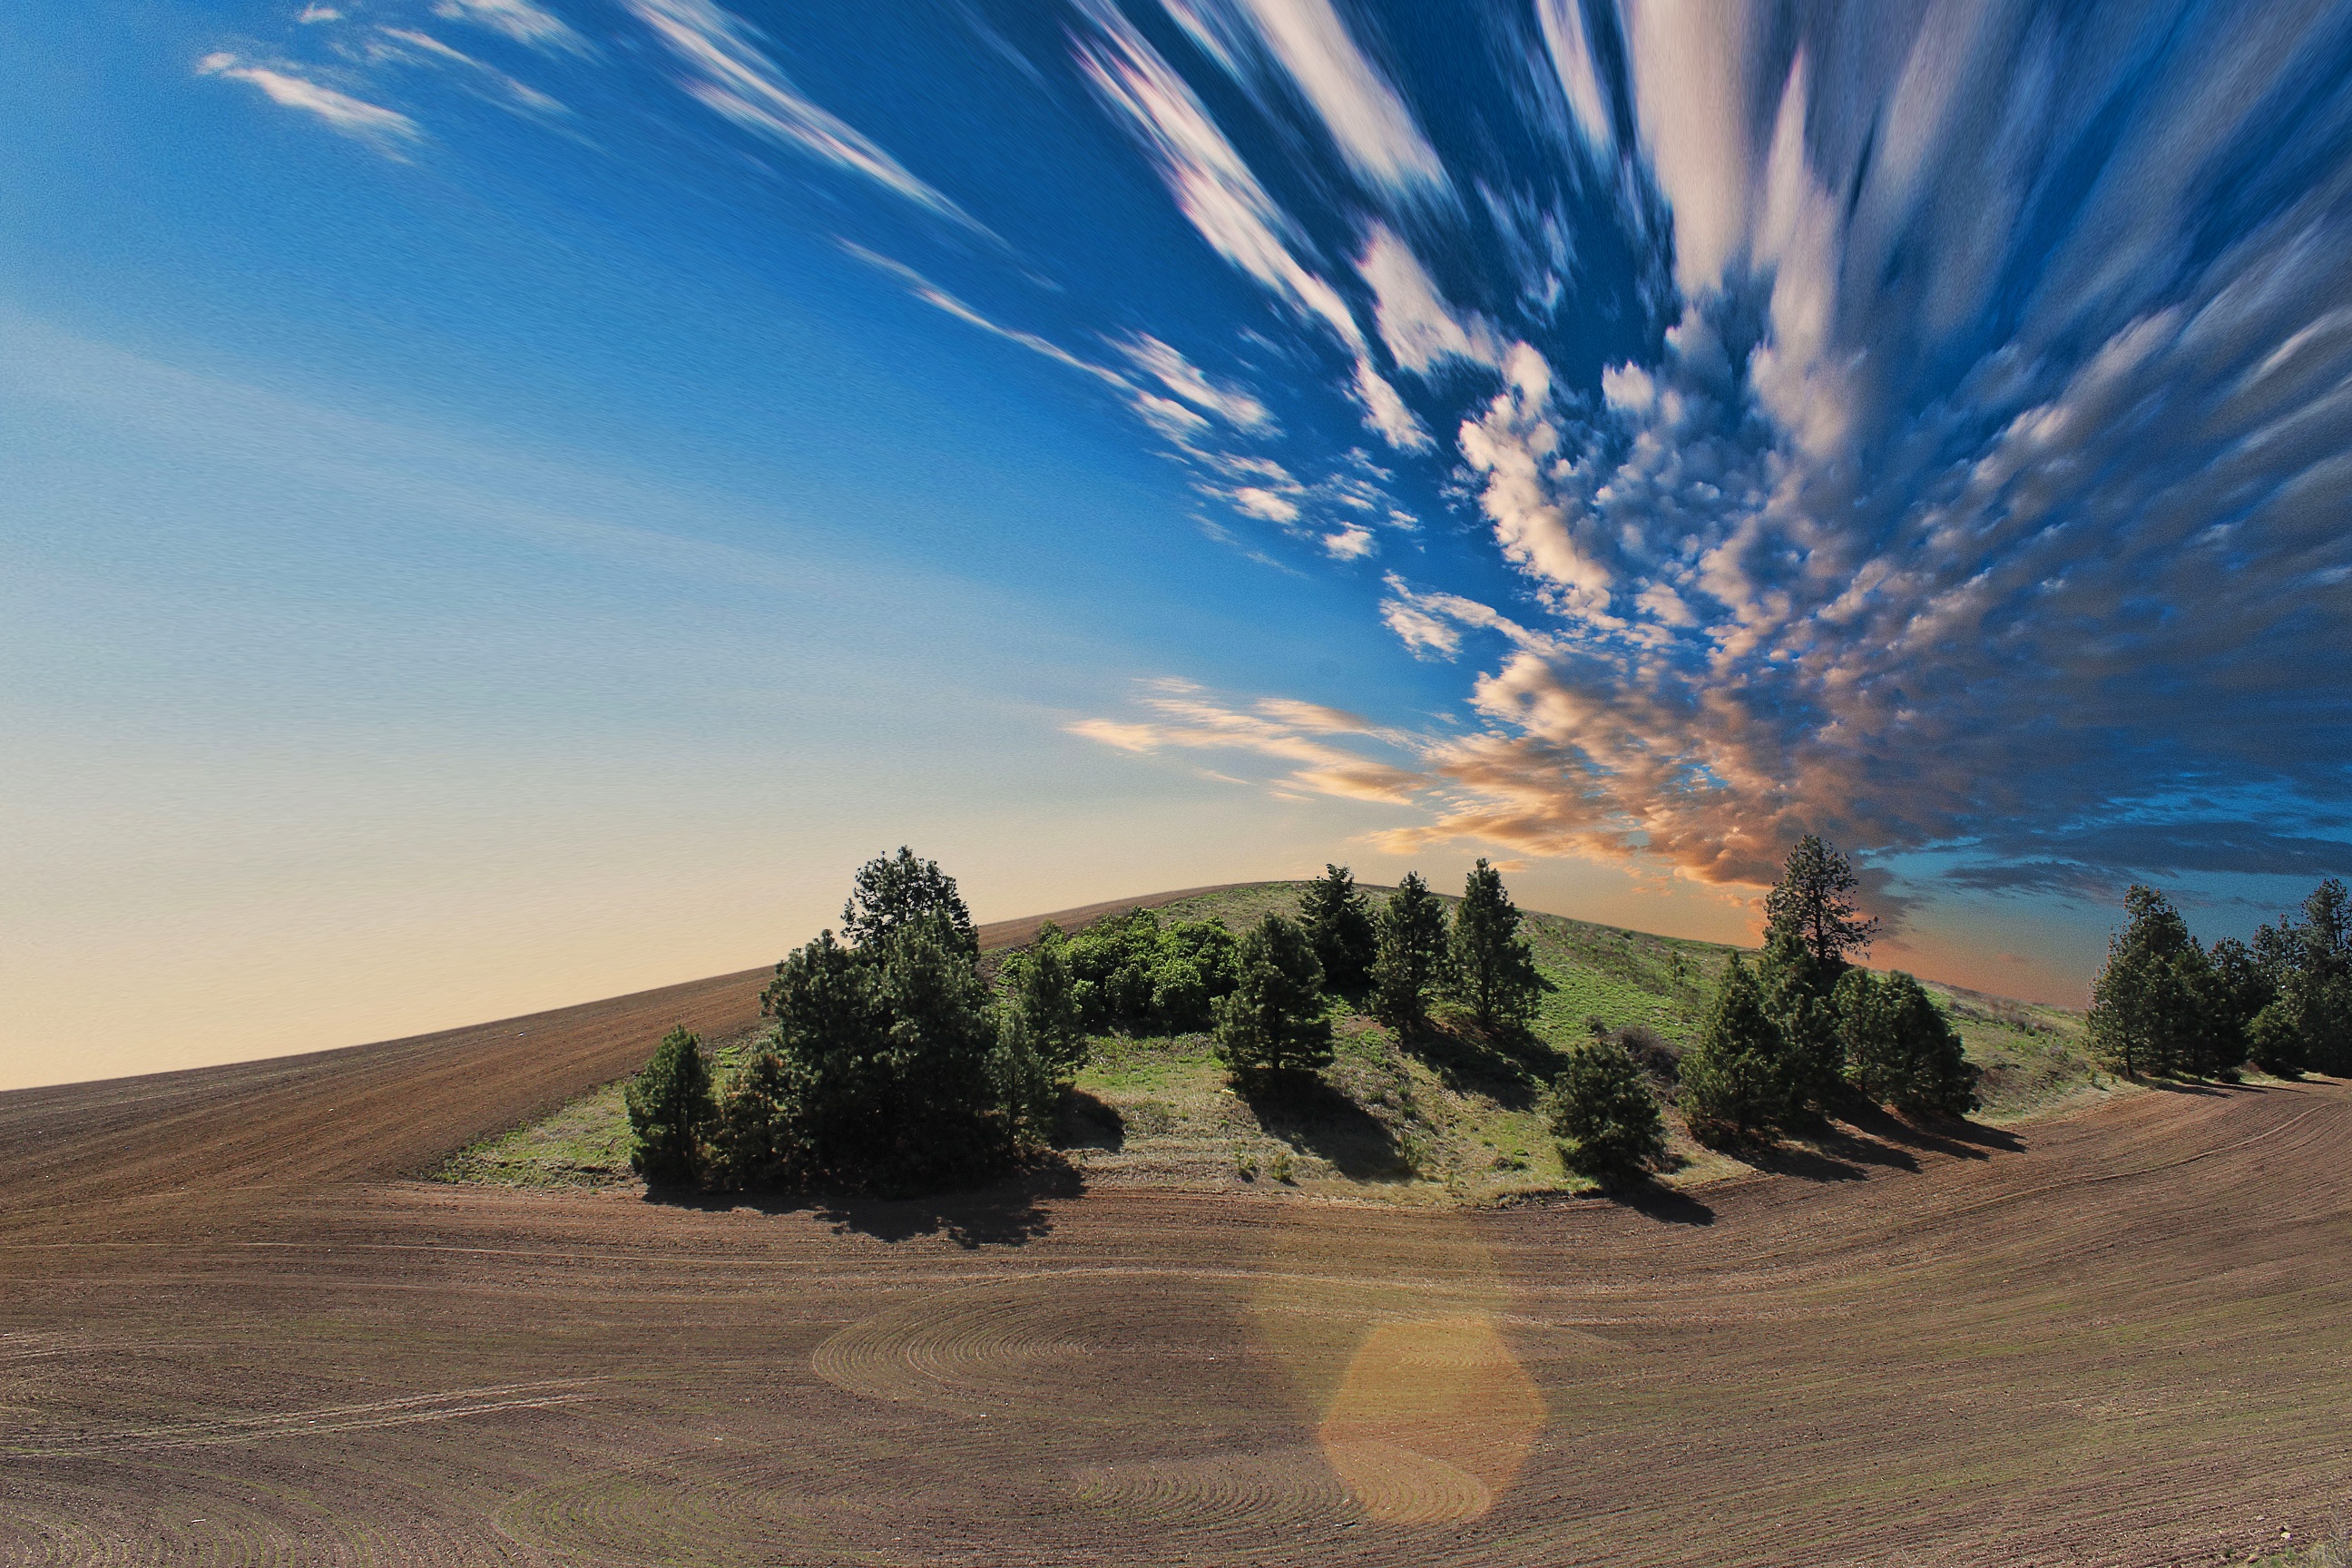
landscape, tree, nature, grass, horizon, mountain, cloud, sky, sunrise, sunset, field, prairie, countryside, sunlight, morning, hill, desert, dawn, land, dusk, evening, rural, soil, blue, agriculture, savanna, plain, farmland, cultivation, trees, clouds, grassland, azure, plateau, scene, habitat, ecosystem, steppe, rural area, natural environment, geographical feature, atmospheric phenomenon, computer wallpaper